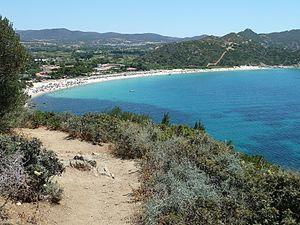
plage de campus